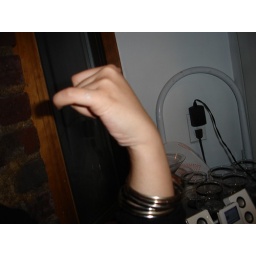
cigarette burn from the drunk in the yellow shirt